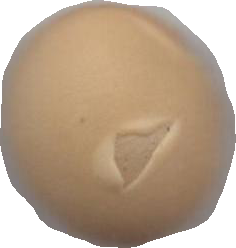
Variety: Dega